Guominjun

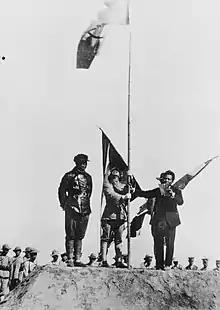
Guominjun allied with the Kuomintang after 17 September 1926

In late 1925, Fengtian general Guo Songling defected to the KMC; this sparked the Anti-Fengtian War against Zhang Zuolin.